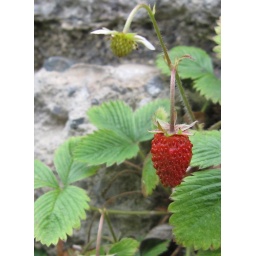
against a rock wall